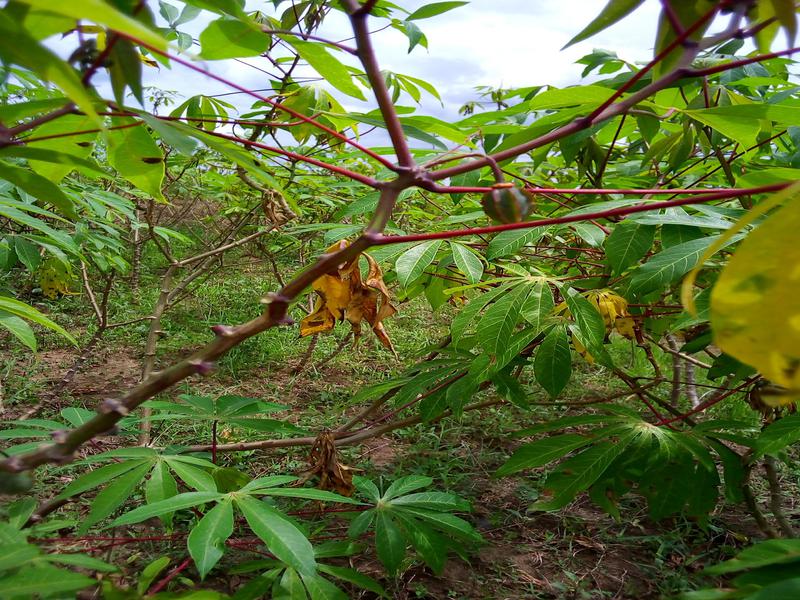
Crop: cassava
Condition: healthy